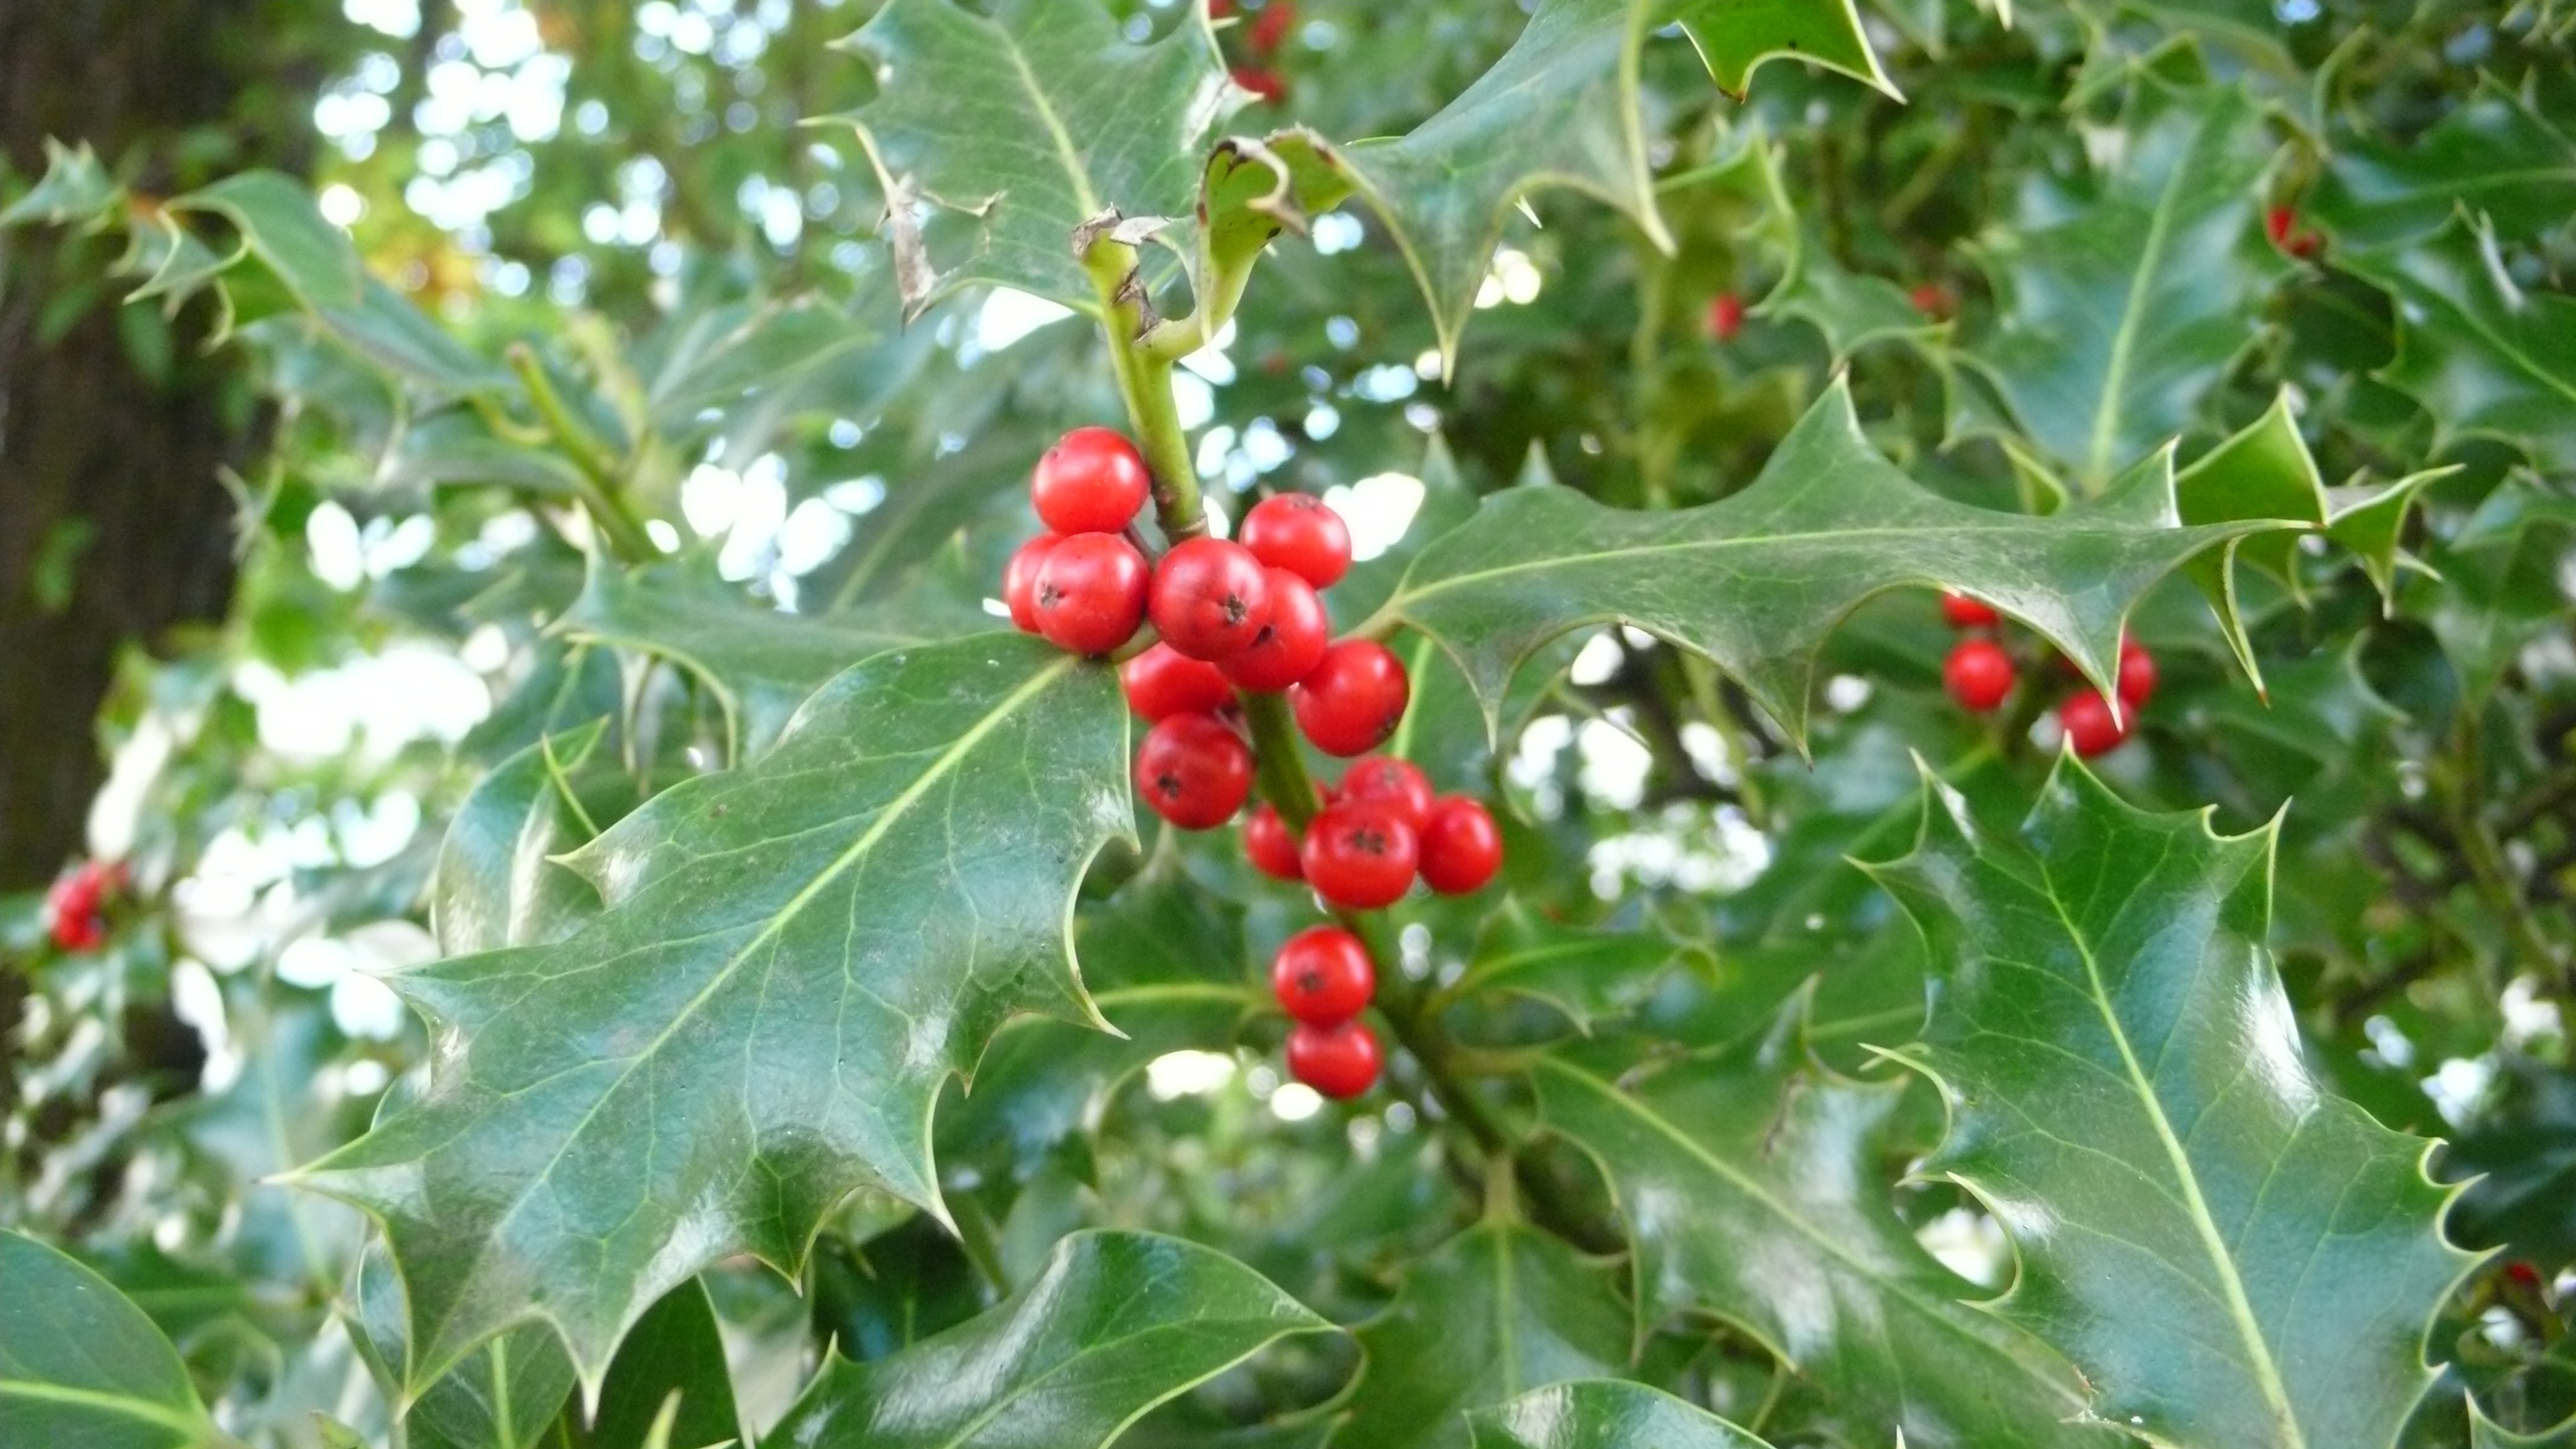
tree, branch, plant, fruit, leaf, flower, food, produce, evergreen, holly, shrub, rowan, flowering, flowering plant, malpighia, chokecherry, woody plant, land plant, aquifoliaceae, aquifoliales, schisandra